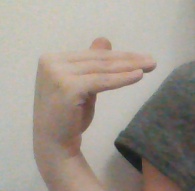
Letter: khaa